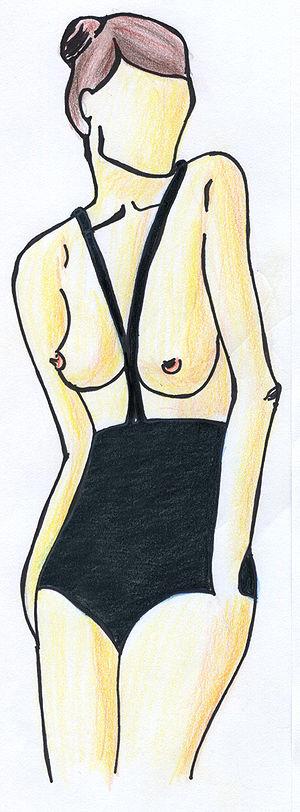
Le monokini était à l'origine une culotte avec bretelles dévoilant les seins de la femme, conçu au milieu des années 1950 et lancé au début des années 1960 par Rudi Gernreich. Dans sa forme moderne, le monokini est un slip de bain porté en laissant les seins découverts. L'expression faire du monokini signifie n'avoir que la culotte du maillot de bain et laisser sa poitrine à l'air. Faire du monokini sur la plage évite les marques du bronzage sur la peau.
Le bikini est un type de maillot de bain pour femme constitué d'un soutien-gorge et d'une culotte triangulaire. Ces deux pièces sont séparées et laissent à découvert le ventre, et singulièrement le nombril.